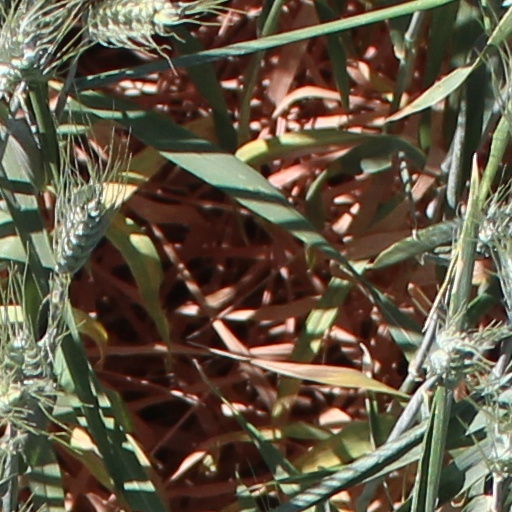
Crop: wheat